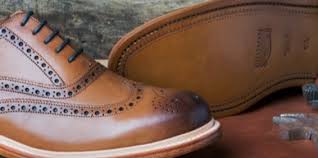
Label: Brogue